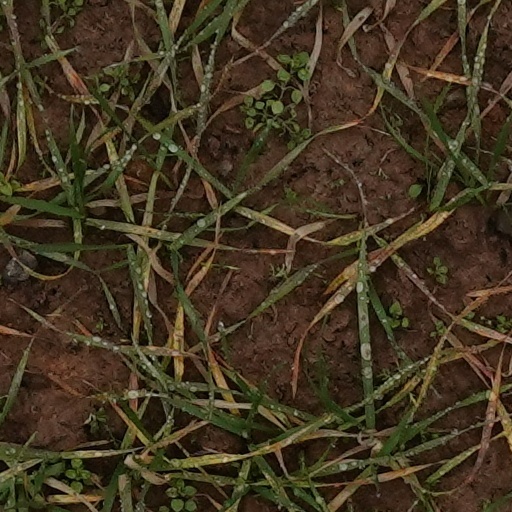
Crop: wheat